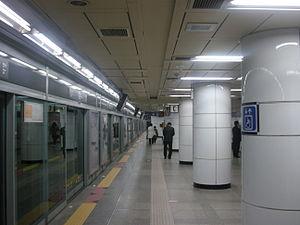
Cheonho est une station sur la ligne 5 et la ligne 8 du métro de Séoul, dans l'arrondissement de Gangdong-gu.